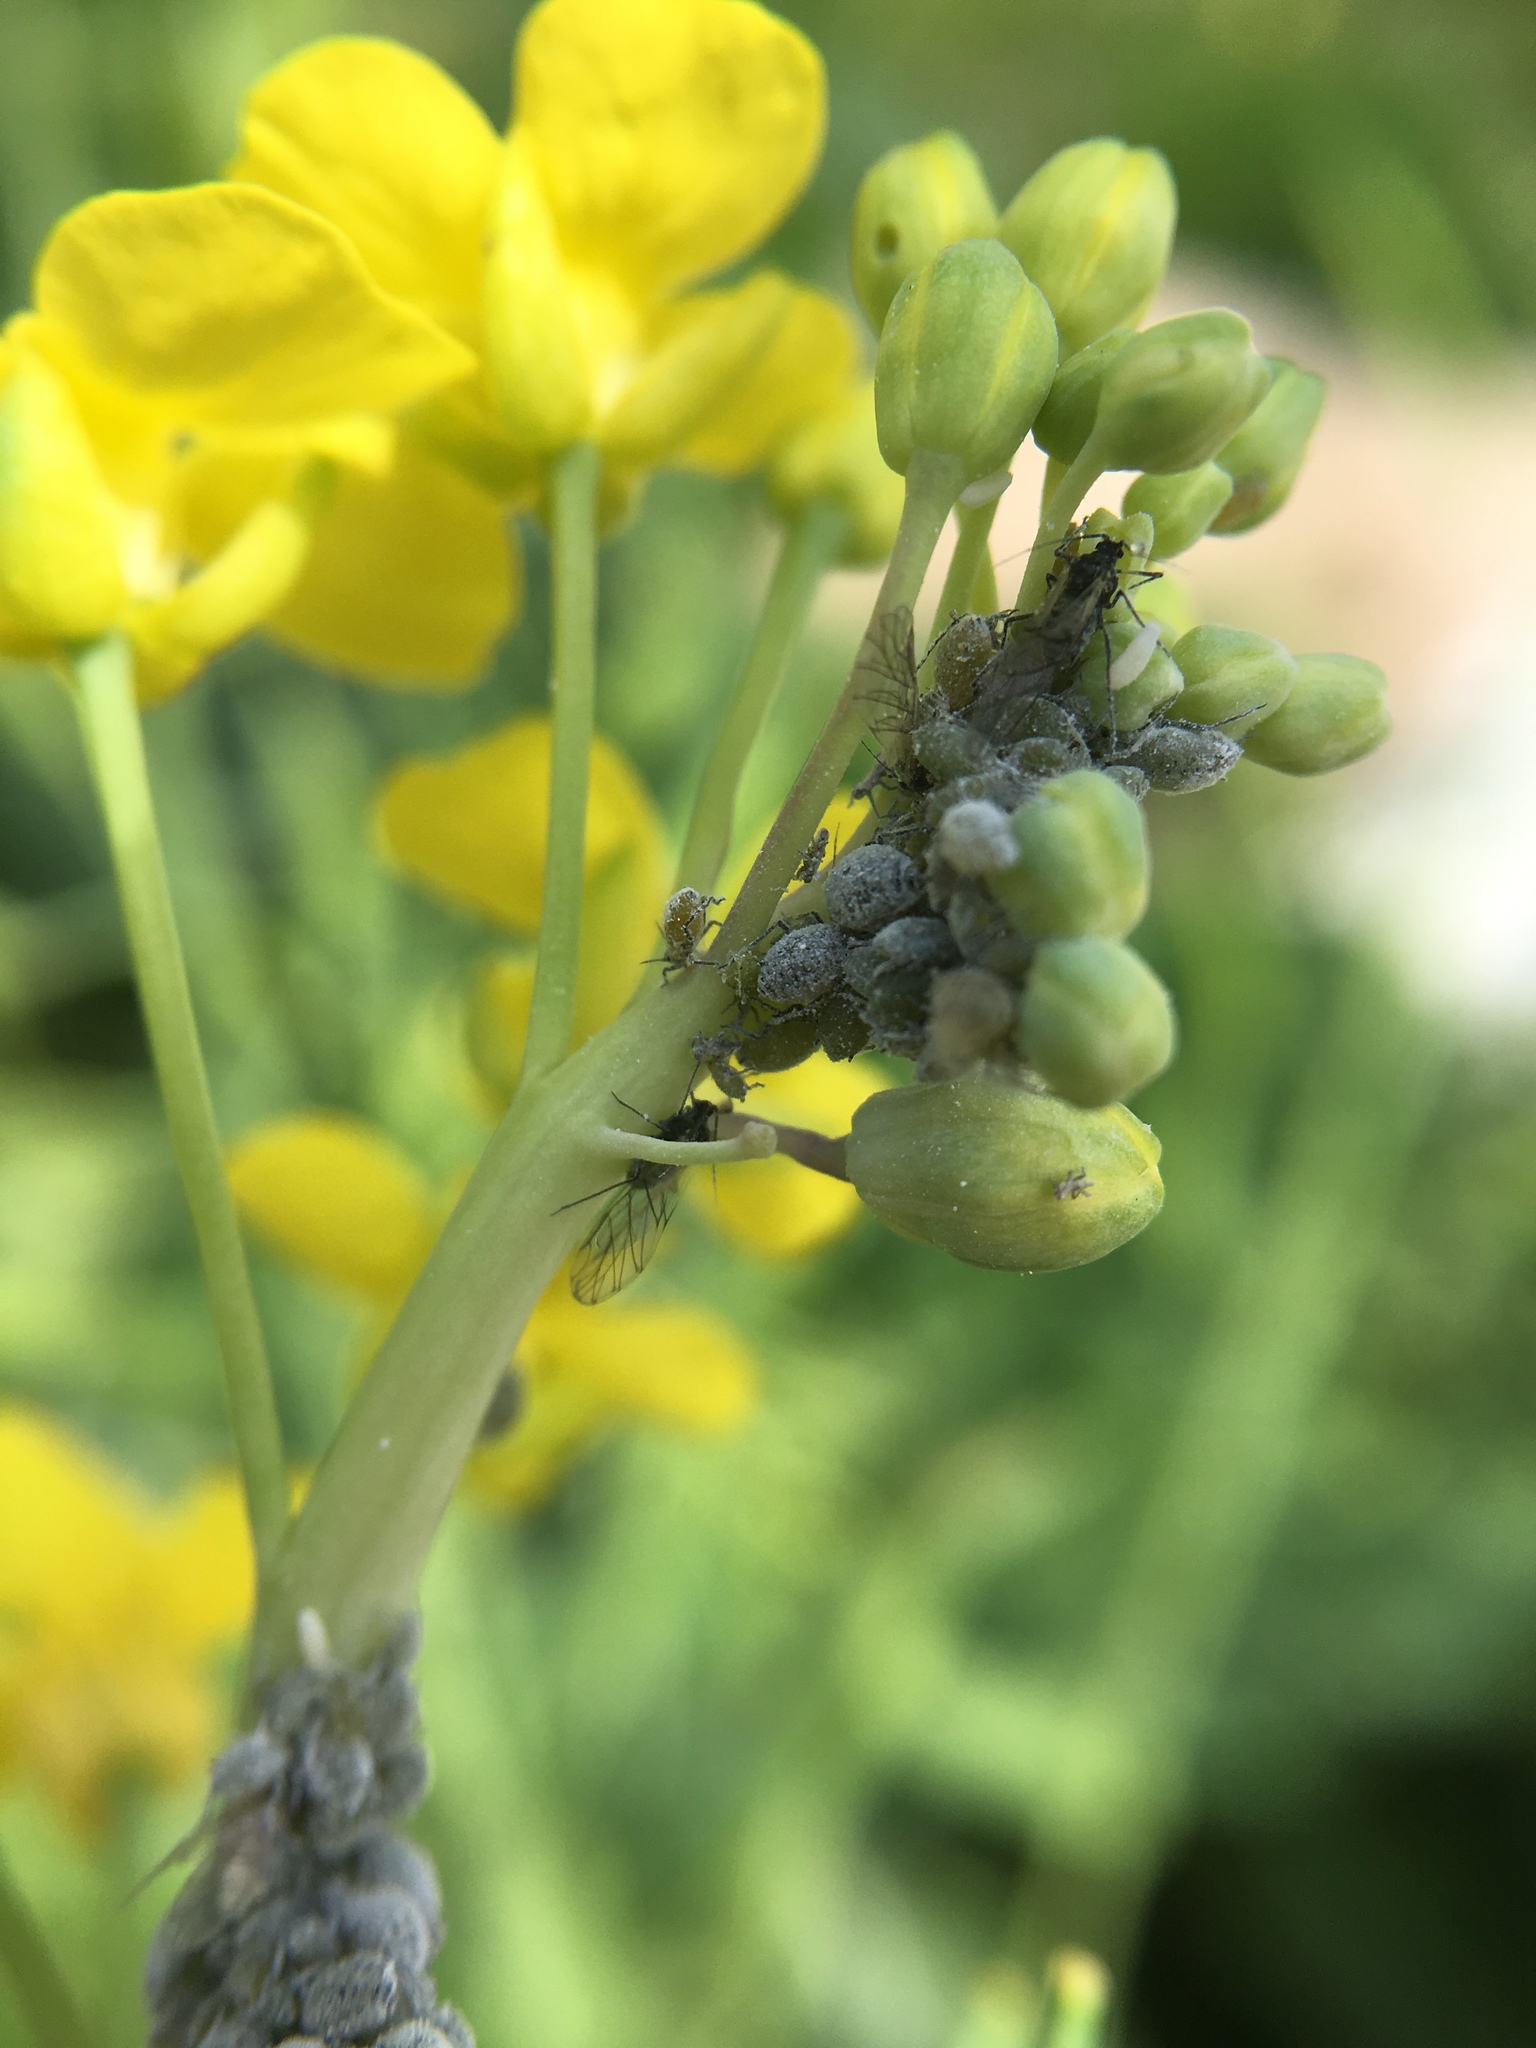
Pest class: cabbage_aphid